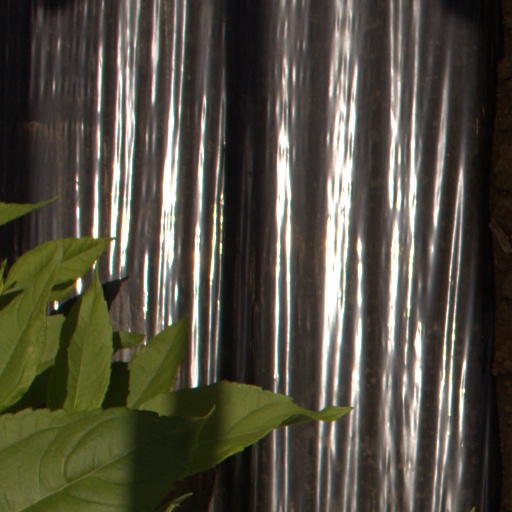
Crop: Jerusalem artichoke